London Underground 1986 Stock

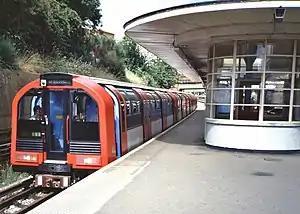
Red prototype at South Ealing tube station

The London Underground 1986 Tube Stock consisted of three prototype electric multiple units built for the London Underground in 1986/87 that led to the development of the 1992 Stock.